David Rhind

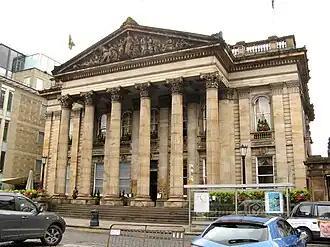
The former Commercial Bank of Scotland, George Street, Edinburgh, 1847

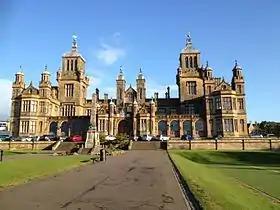
Daniel Stewart's Hospital, opened in 1855

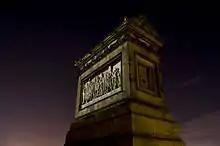
The 'Craigentinny Marbles', final resting place of William Henry Miller, designed by David Rhind, with bas relief sculptures by Alfred Gatley, this on the south side depicting "The Song of Moses and Miriam"

David Rhind FRSE (1808 – 26 April 1883) was a prominent Scottish architect, mainly remembered for his public buildings, banks, churches and schools, most of which are now listed buildings.